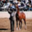
Label: horse